The Cost of Knowledge

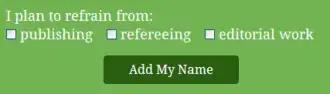
The commitment which the campaign requests.

A website called "The Cost of Knowledge" appeared, inviting researchers and scholars to declare their commitment to not submit papers to Elsevier journals, not referee articles for Elsevier's journals, and not participate in the editorial boards.